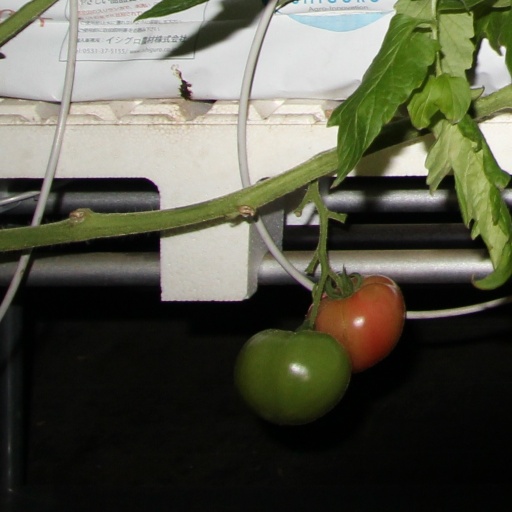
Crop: tomato